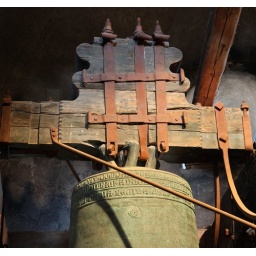
Bell in castle tower